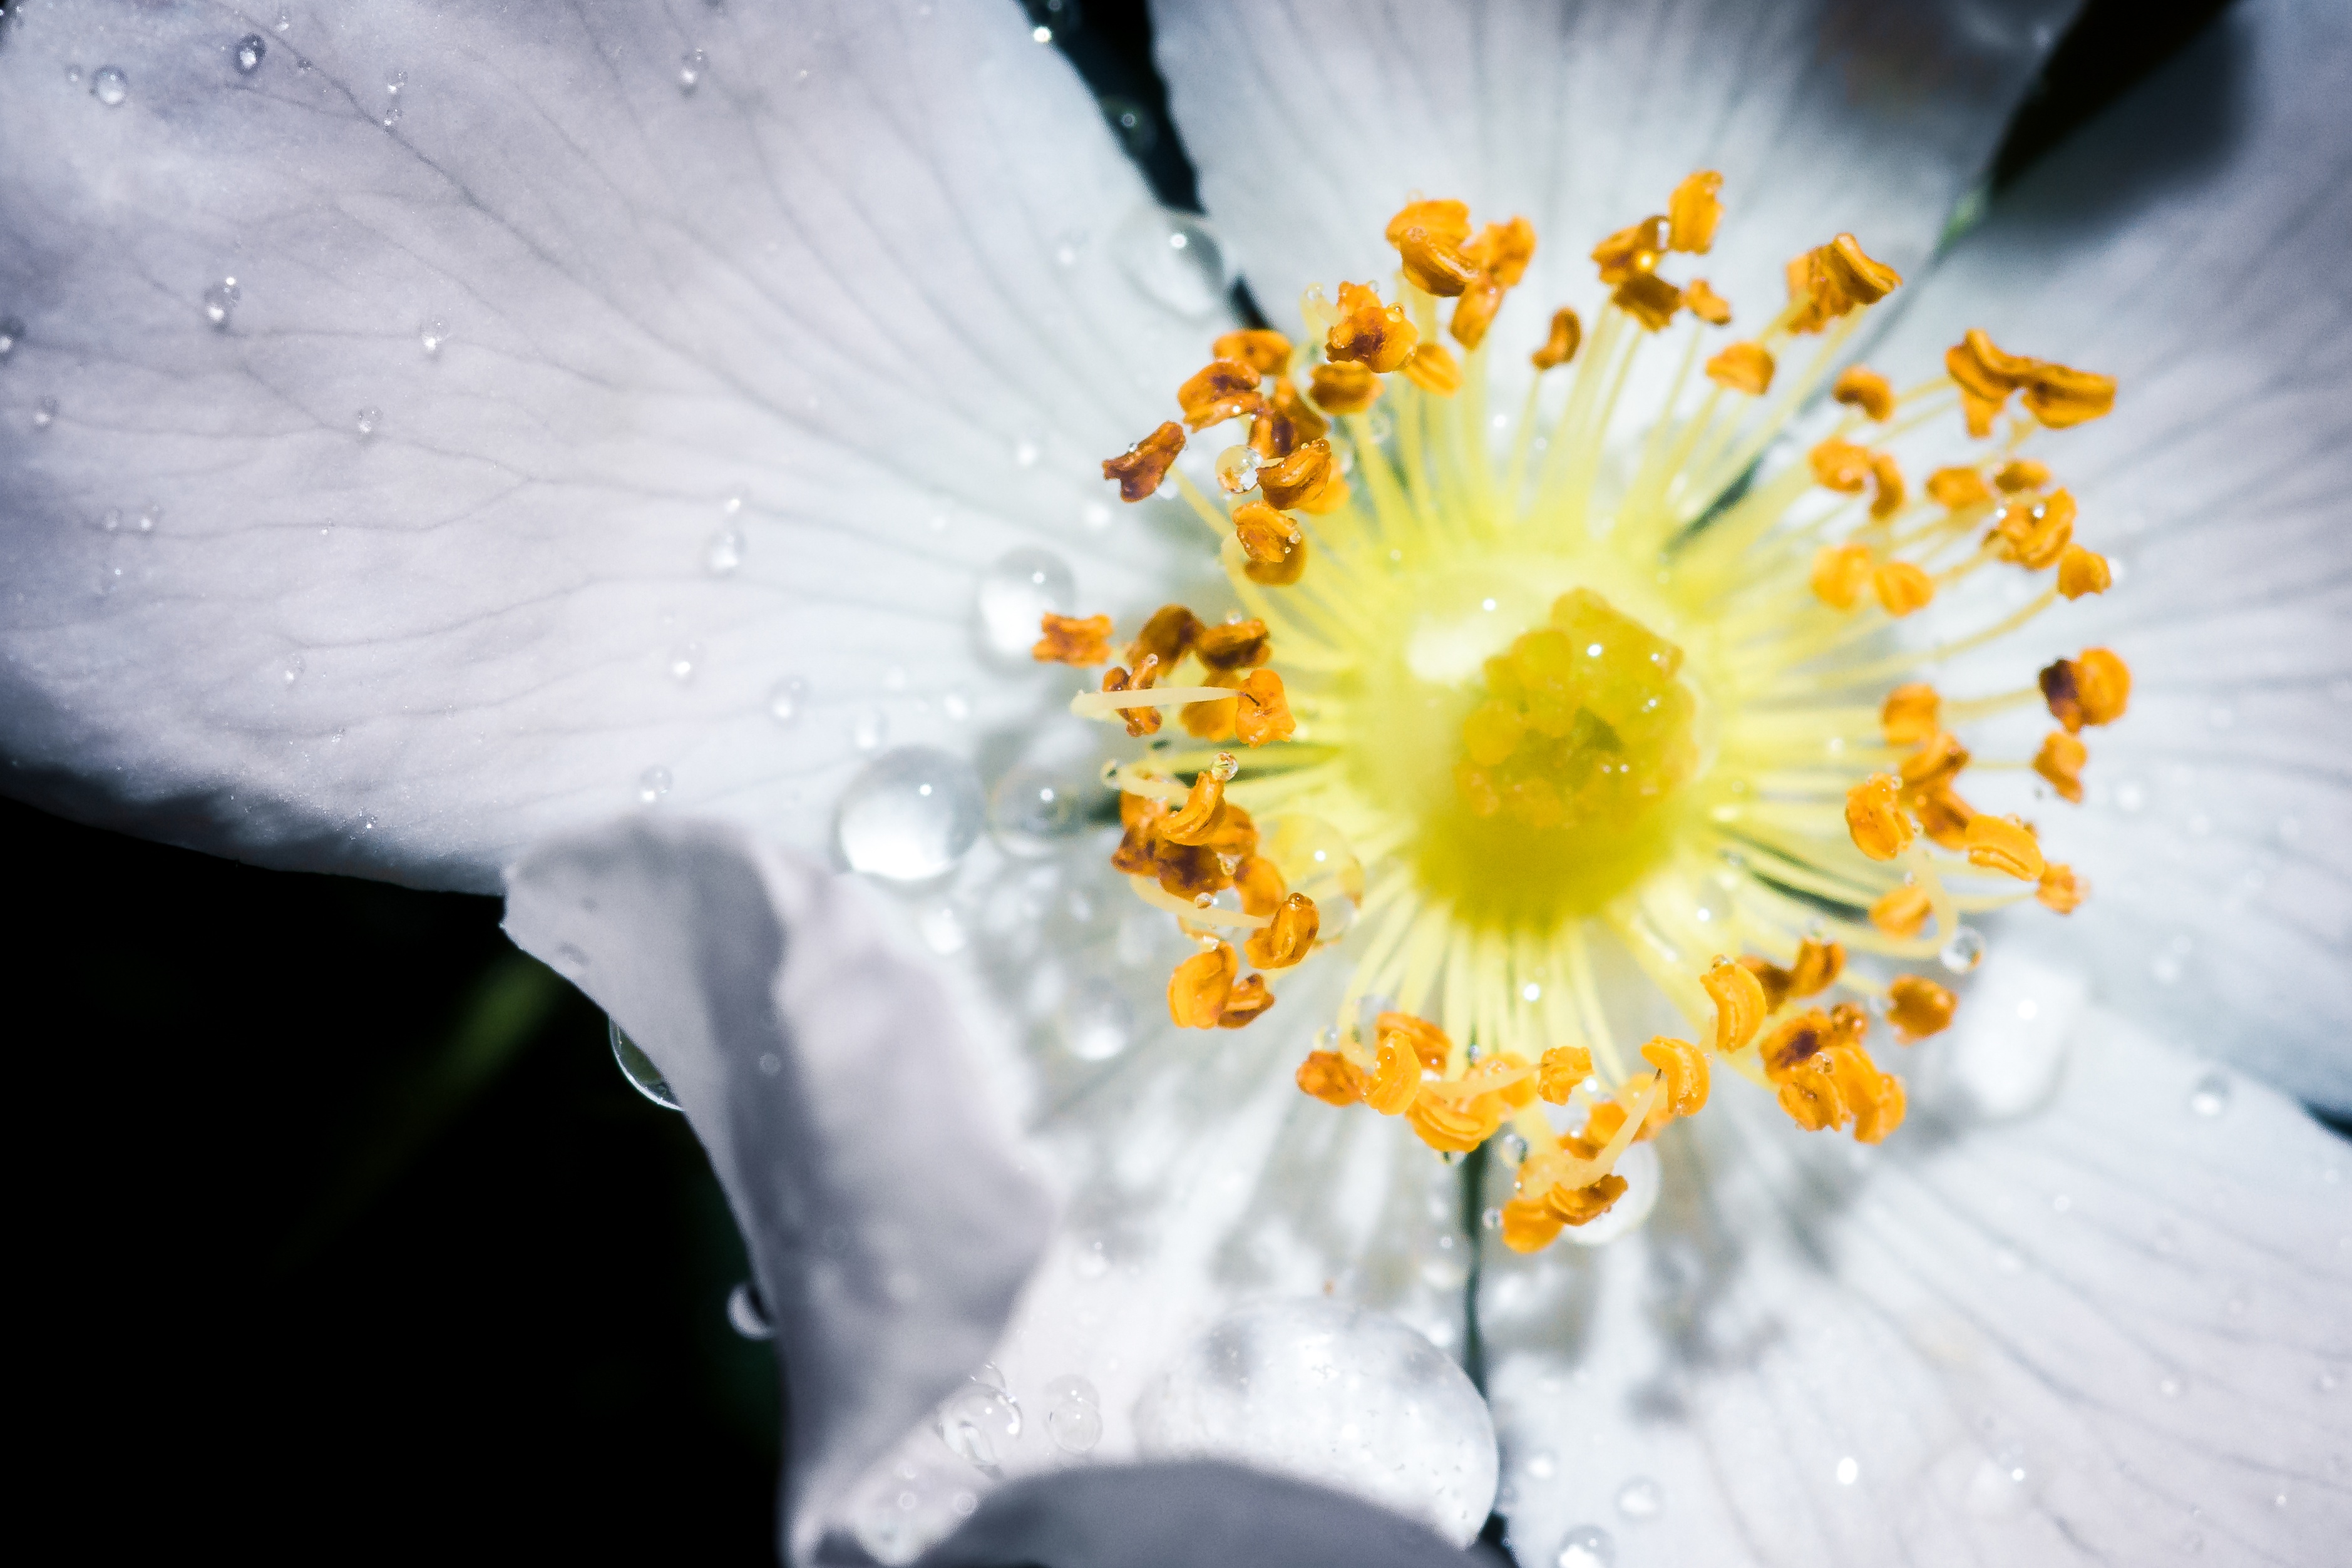
nature, blossom, plant, photography, sunlight, flower, petal, pollen, produce, yellow, flora, wildflower, close up, macro photography, flowering plant, plant stem, land plant